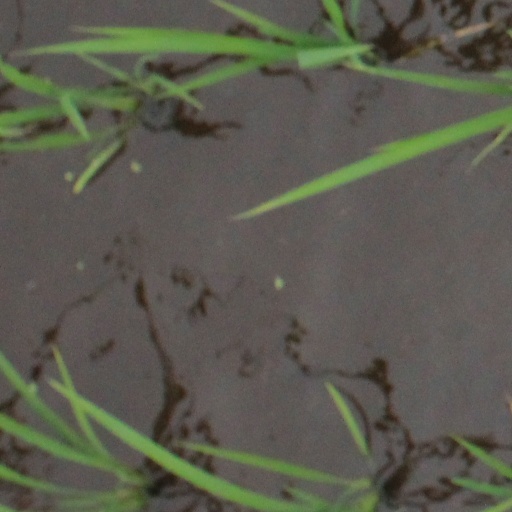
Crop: rice